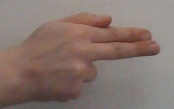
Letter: ghain